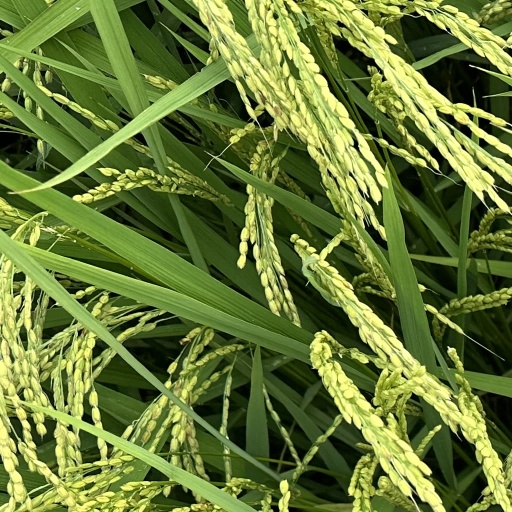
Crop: rice